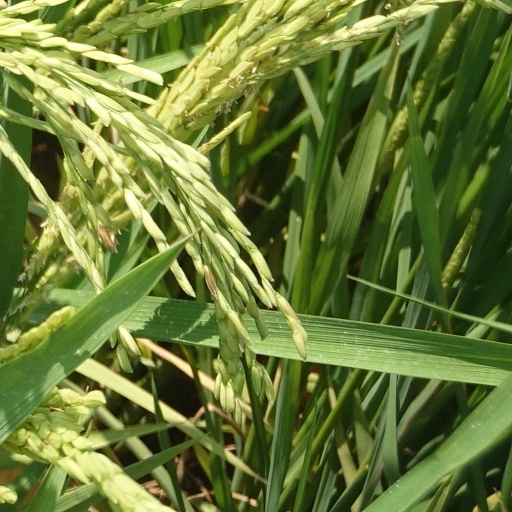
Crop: rice